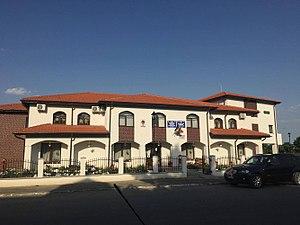
Ștefănești est une ville du județ de Botoșani, en Roumanie, comptant en 2011 5 314 habitants.